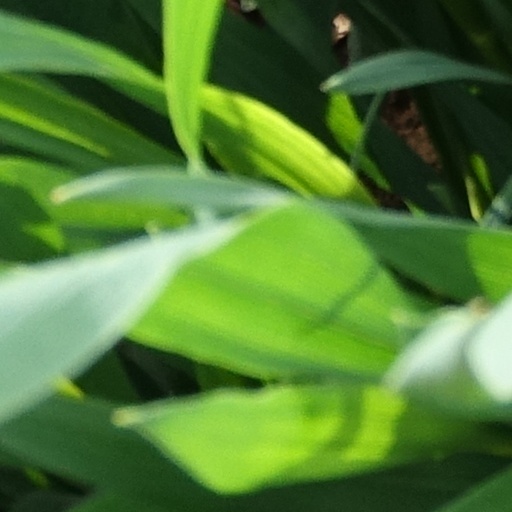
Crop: wheat